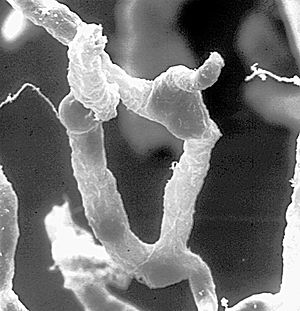
Blod-hjerne-barriere
Del af netværket af kapillærer, der forsyner hjernecellerne.
Blod-hjerne-barrieren er en barriere der adskiller det cirkulerende blod fra cerebrospinalvæske i hjernen.